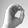
ASL letter: O